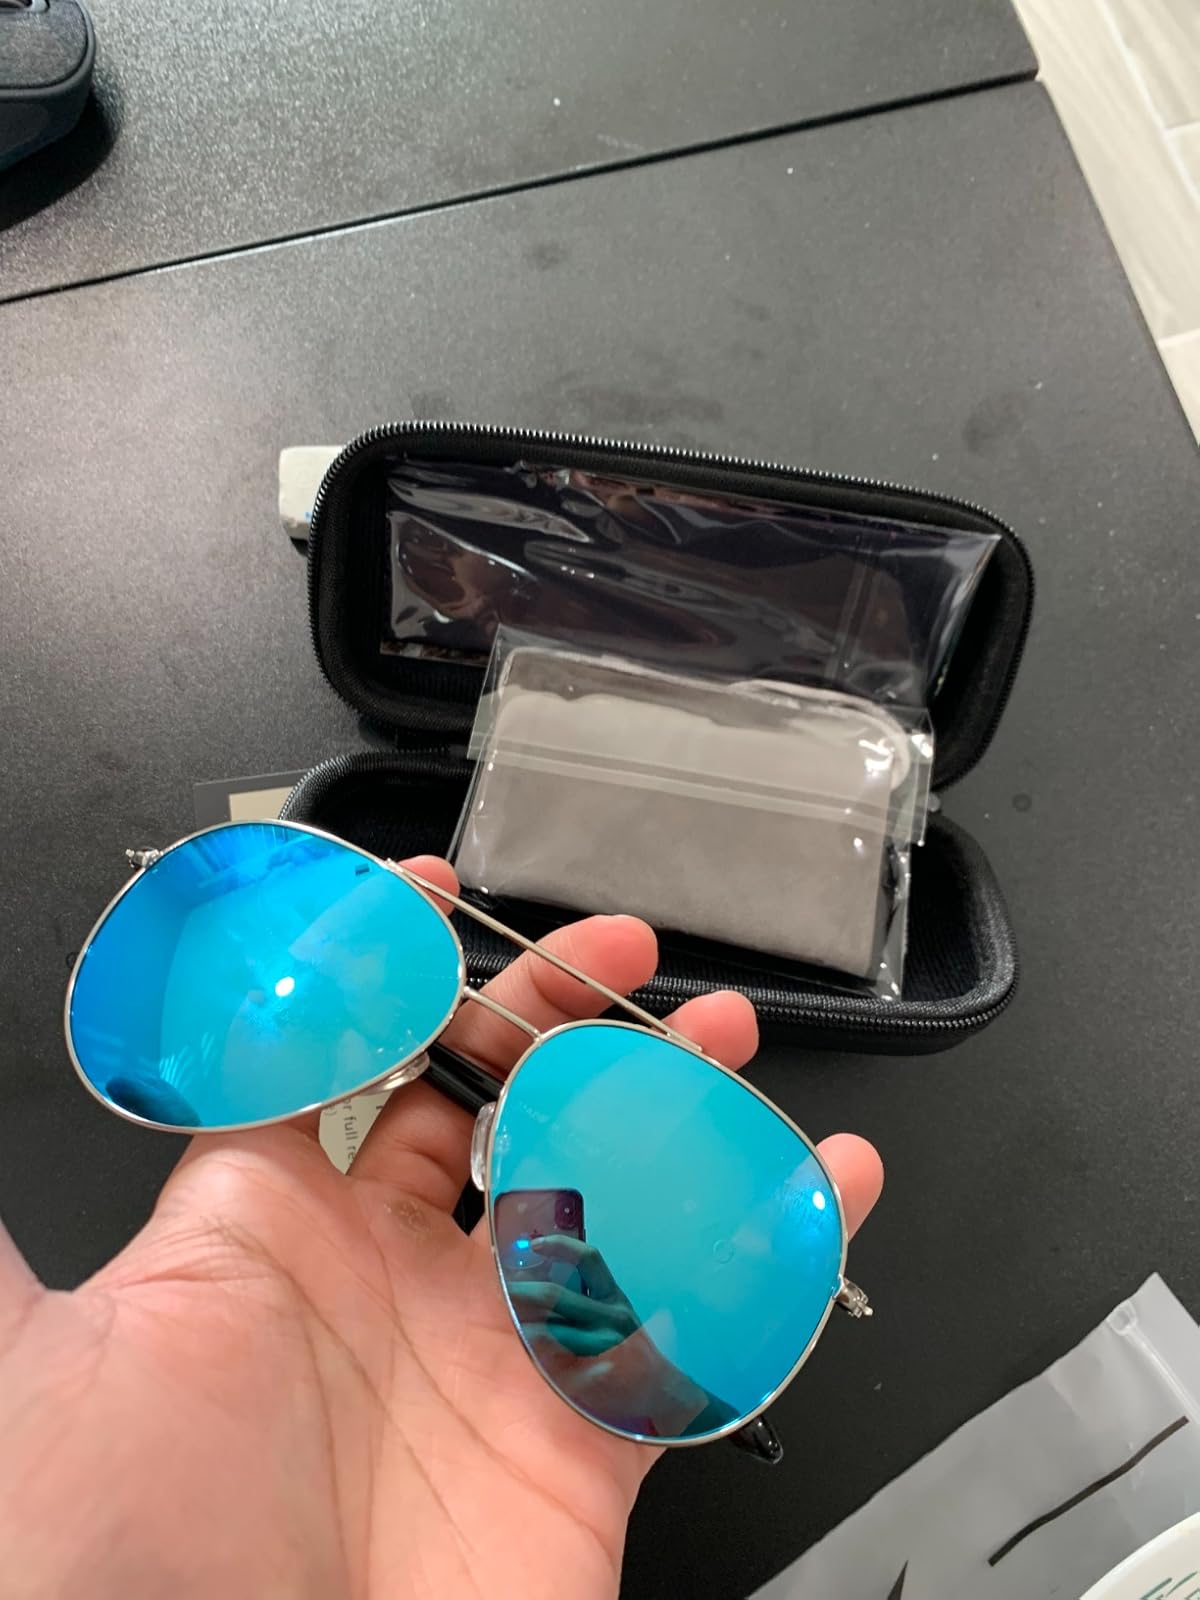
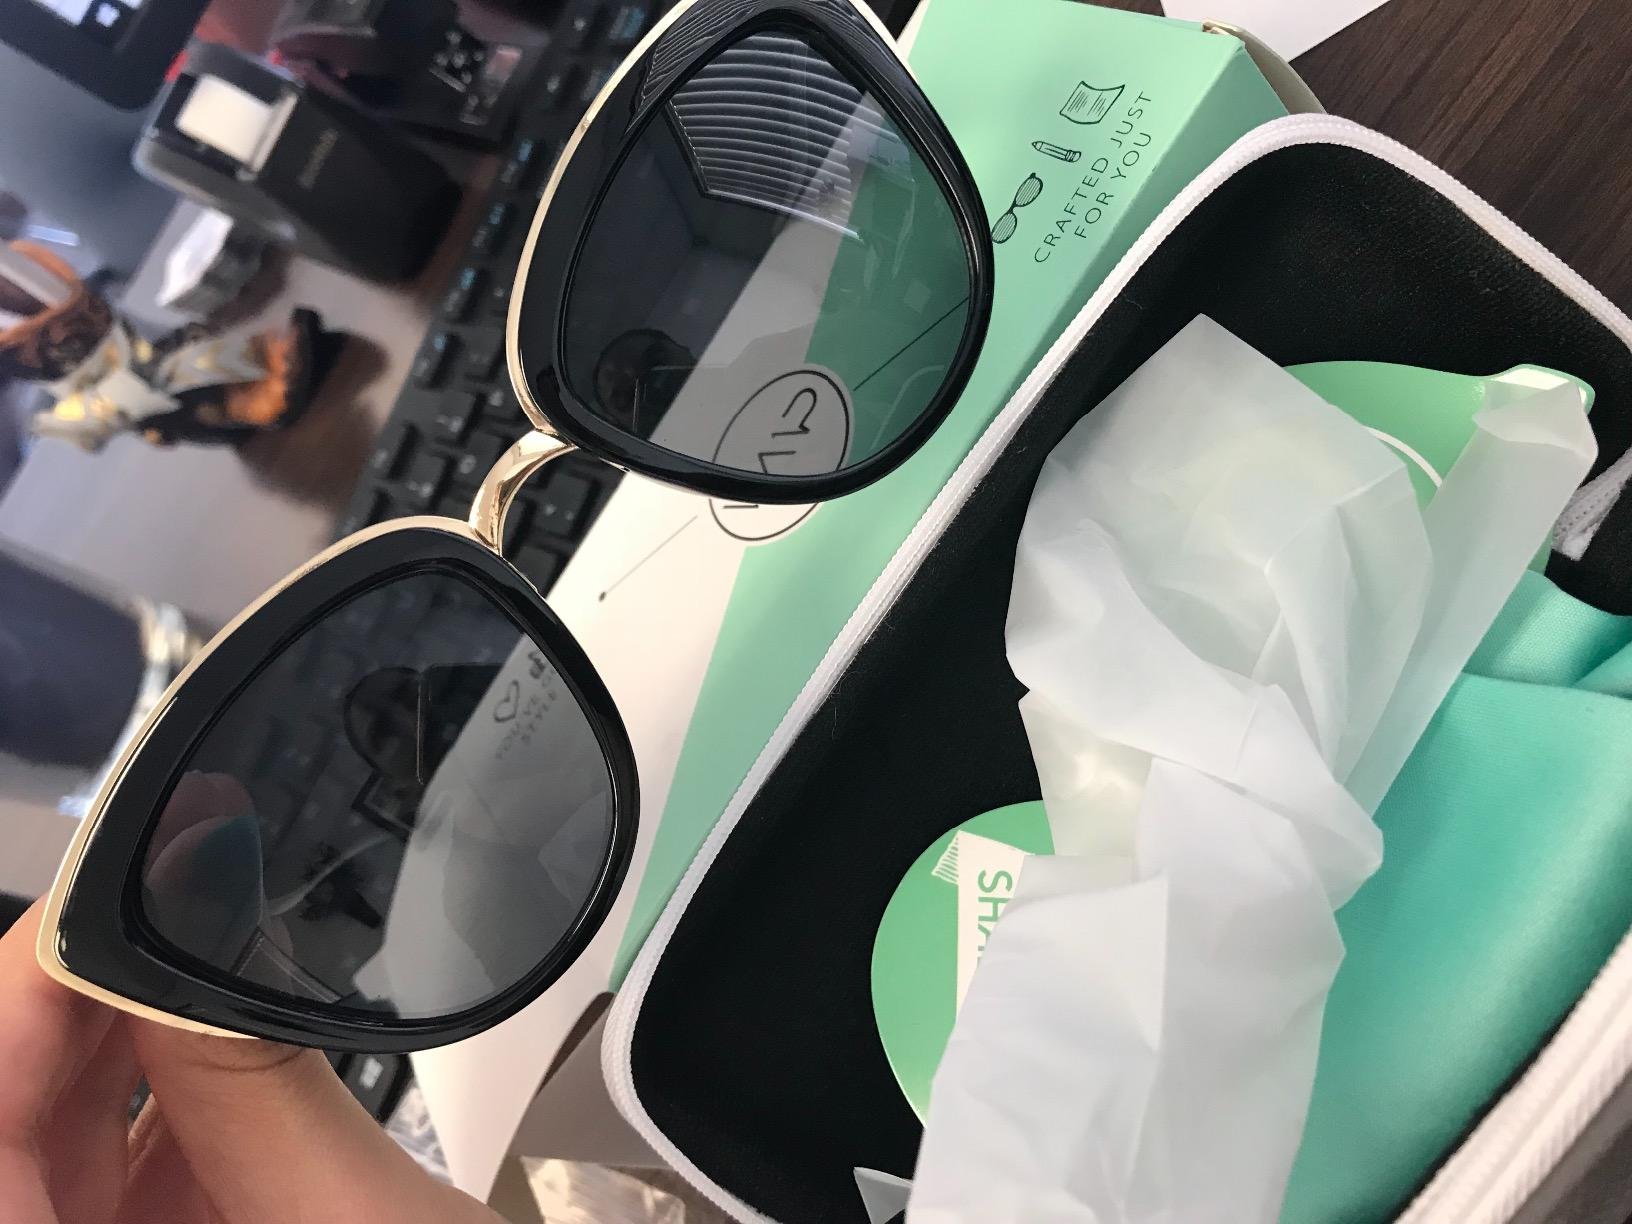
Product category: accessories_sunglasses
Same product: no